Gmina Dębowiec, Silesian Voivodeship

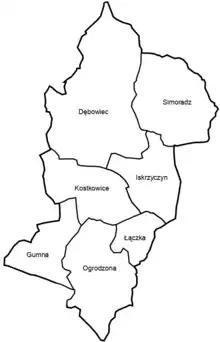
Division of the gmina

Gmina Dębowiec is bordered by the gminas of Cieszyn, Goleszów, Hażlach, Skoczów and Strumień.